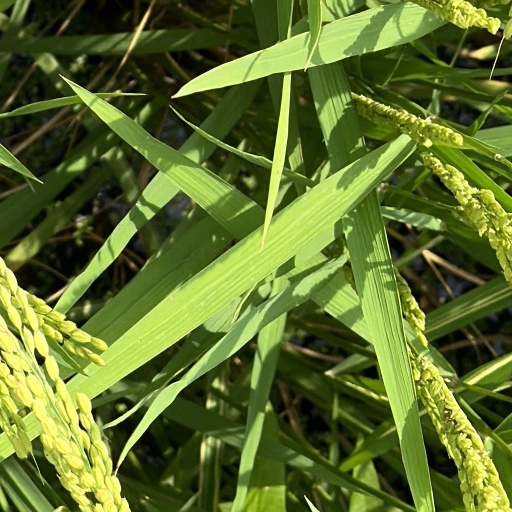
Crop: rice